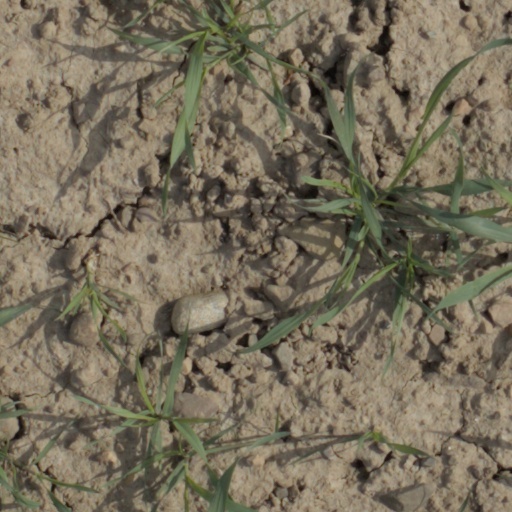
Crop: wheat